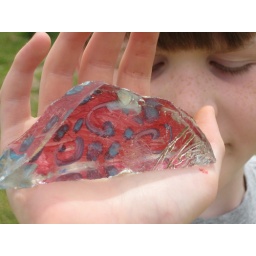
A piece of glass I found at a water spring in Mascot, Tennessee. It doubles as a paperweight. 75 cents